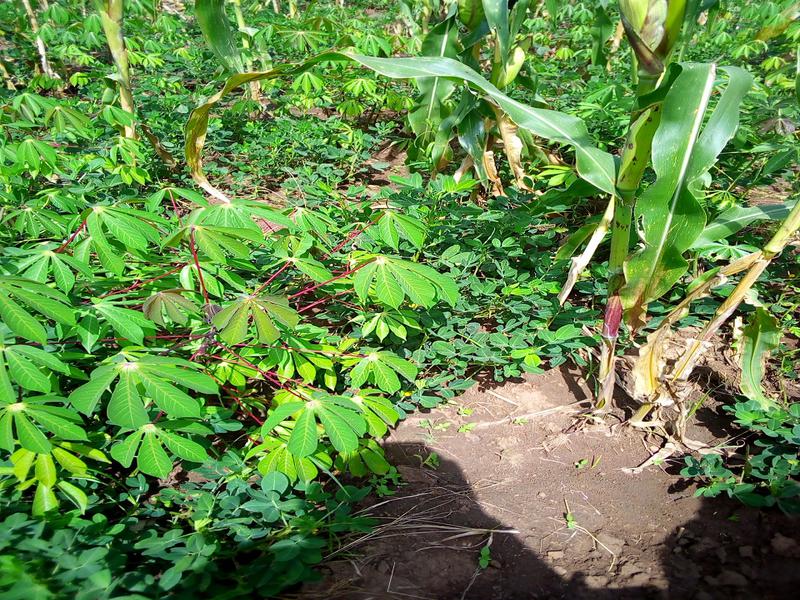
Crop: cassava
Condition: healthy